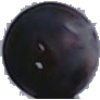
Label: blue_grape